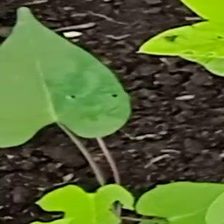
Weed species: Obscure_morning _glory(Ipomoea obscura)